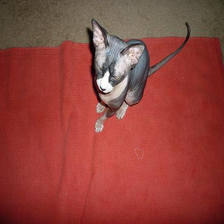
Species: cat
Breed: Sphynx